Elkmont, Tennessee

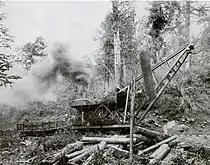
Steam-powered skidder moving logs near Elkmont in 1913

In the 1880s, Knoxville businessman John L. English began a small-scale logging project along Jakes Creek. To transport the logs to a sawmill on the outskirts of Knoxville, English constructed a series of splash dams along Little River. When the logs were ready to be moved, the floodgates of these dams were opened, and the rushing torrent carried the logs downstream. While English managed a moderate profit, his venture had folded by 1900, possibly because of a disastrous flood along Little River in 1899.